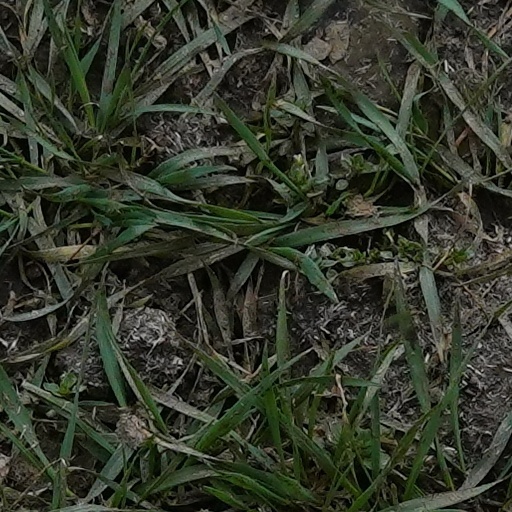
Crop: wheat